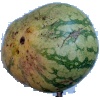
Label: Watermelon 1